Dick Gordon (politician)

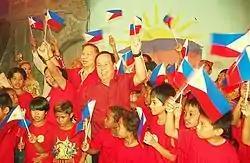
Bagumbayan-VNP's national convention on April 27, 2009

In the 2004 election, Gordon ran for senator under the Koalisyon ng Katapatan at Karanasan sa Kinabukasan electoral alliance of President Arroyo. He won the election with 12,707,151 votes, ranking fifth in the overall tabulation.